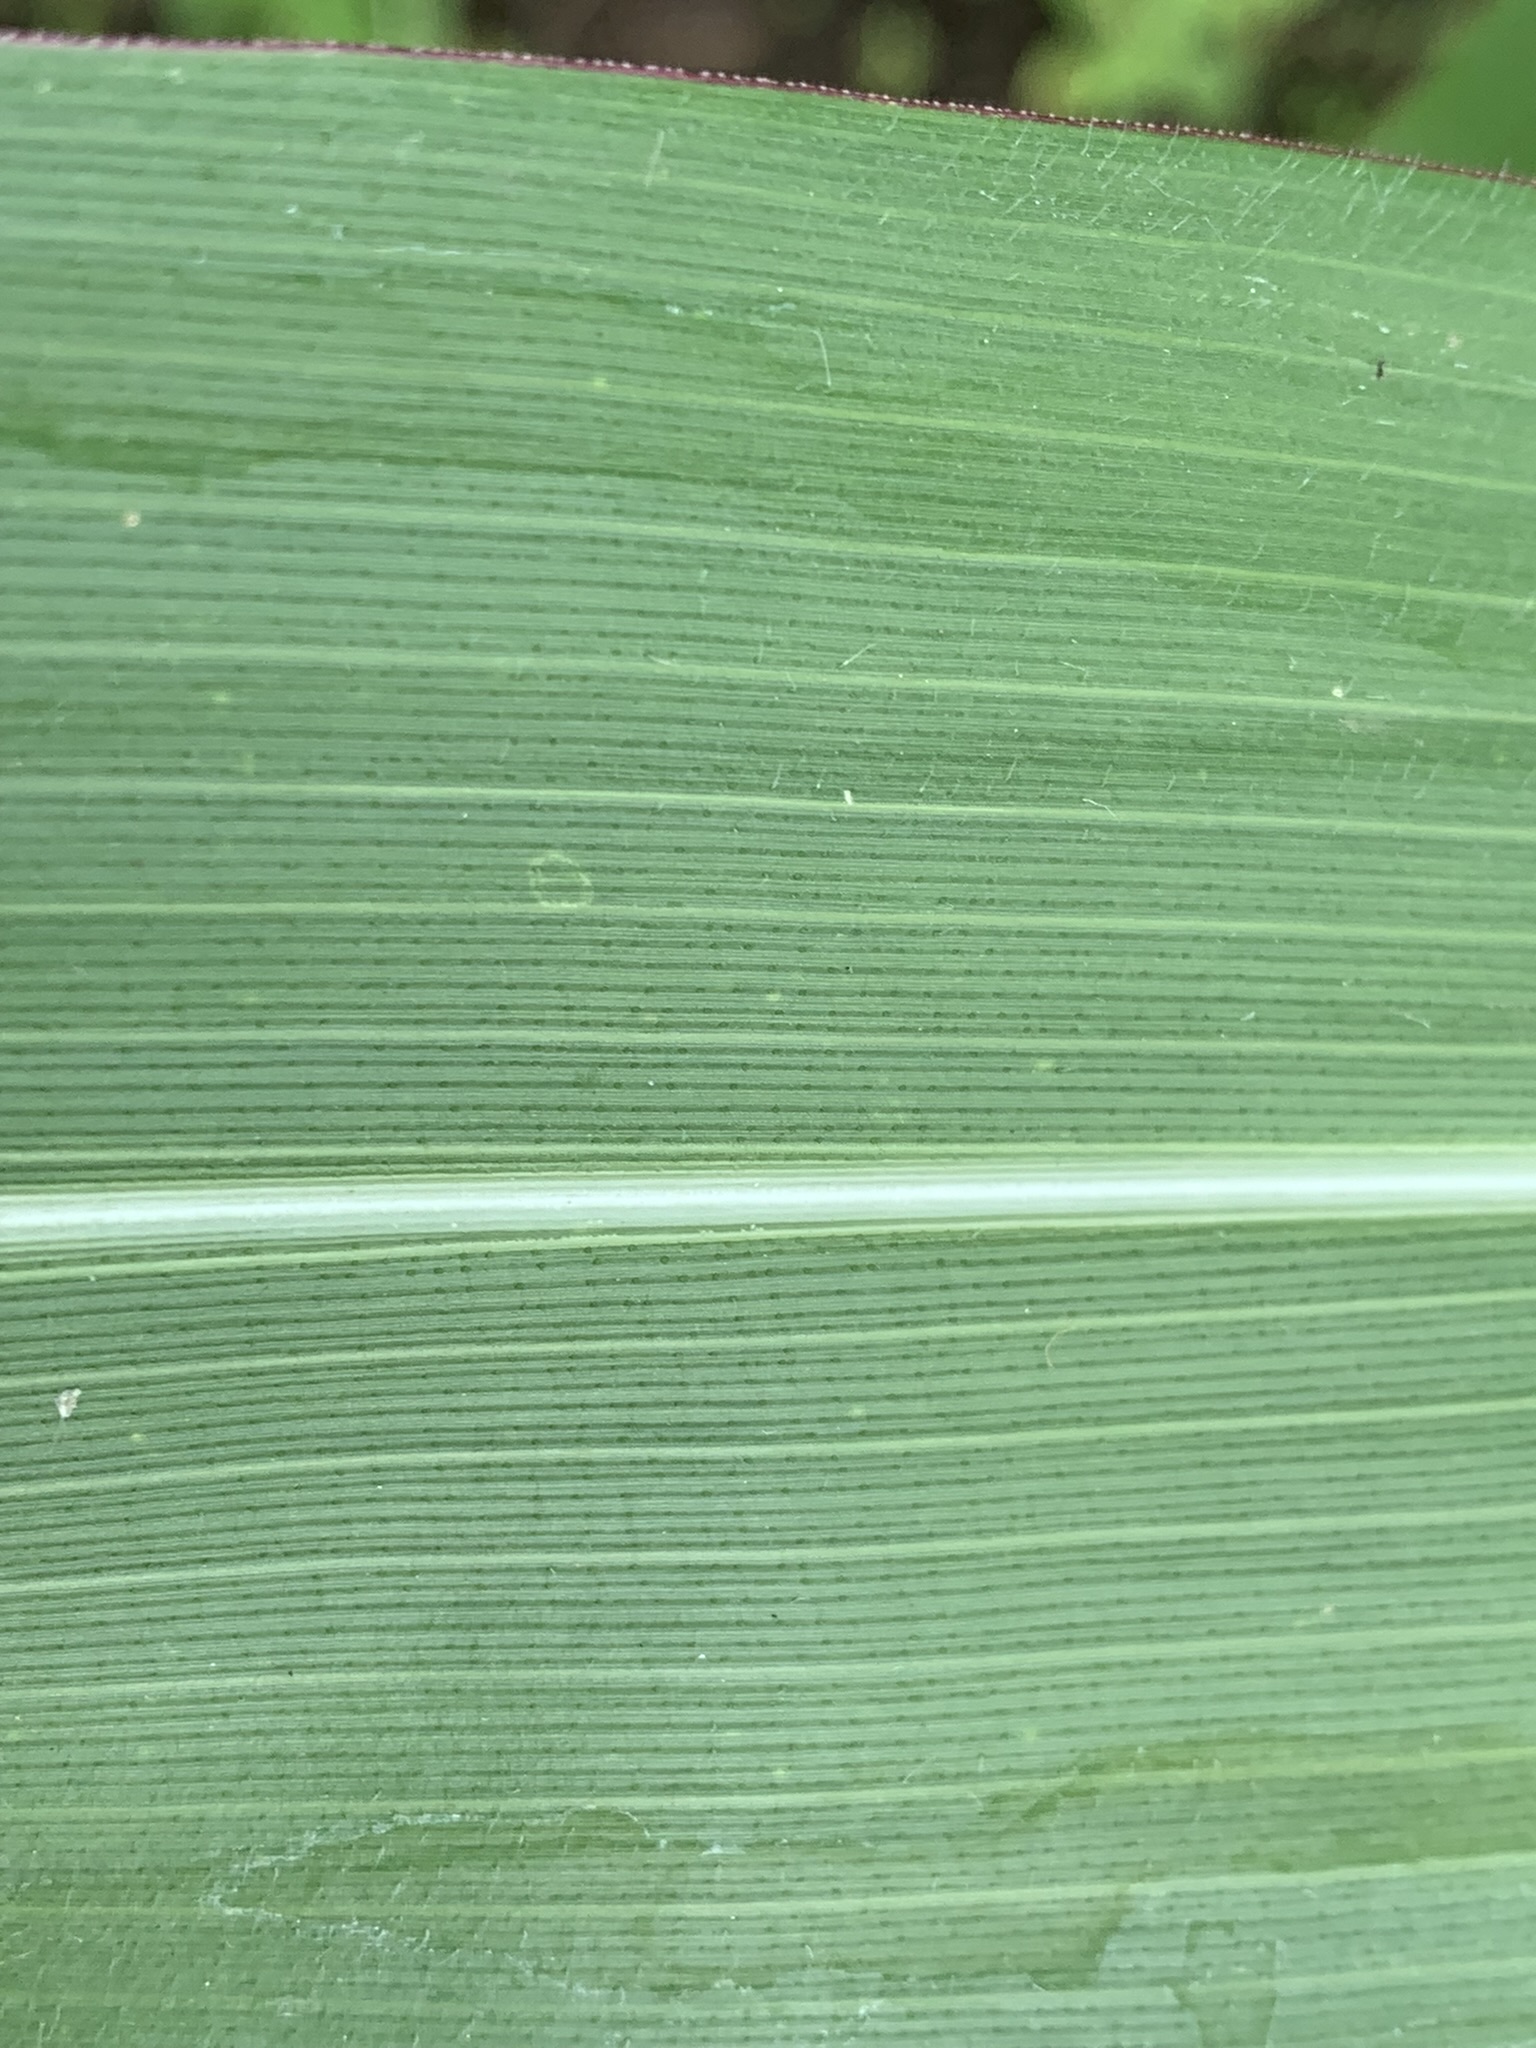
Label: Healthy